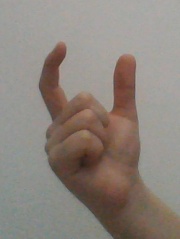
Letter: nun